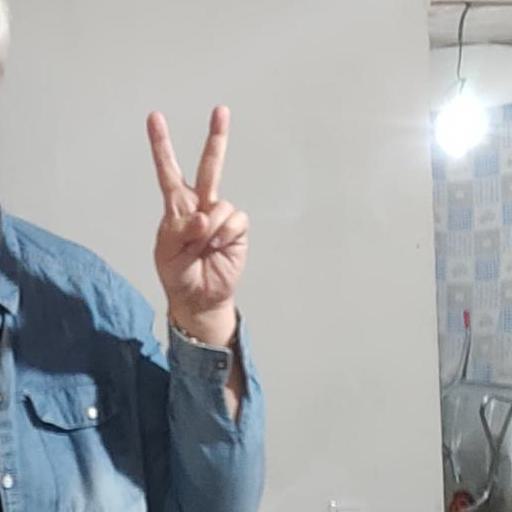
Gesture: peace